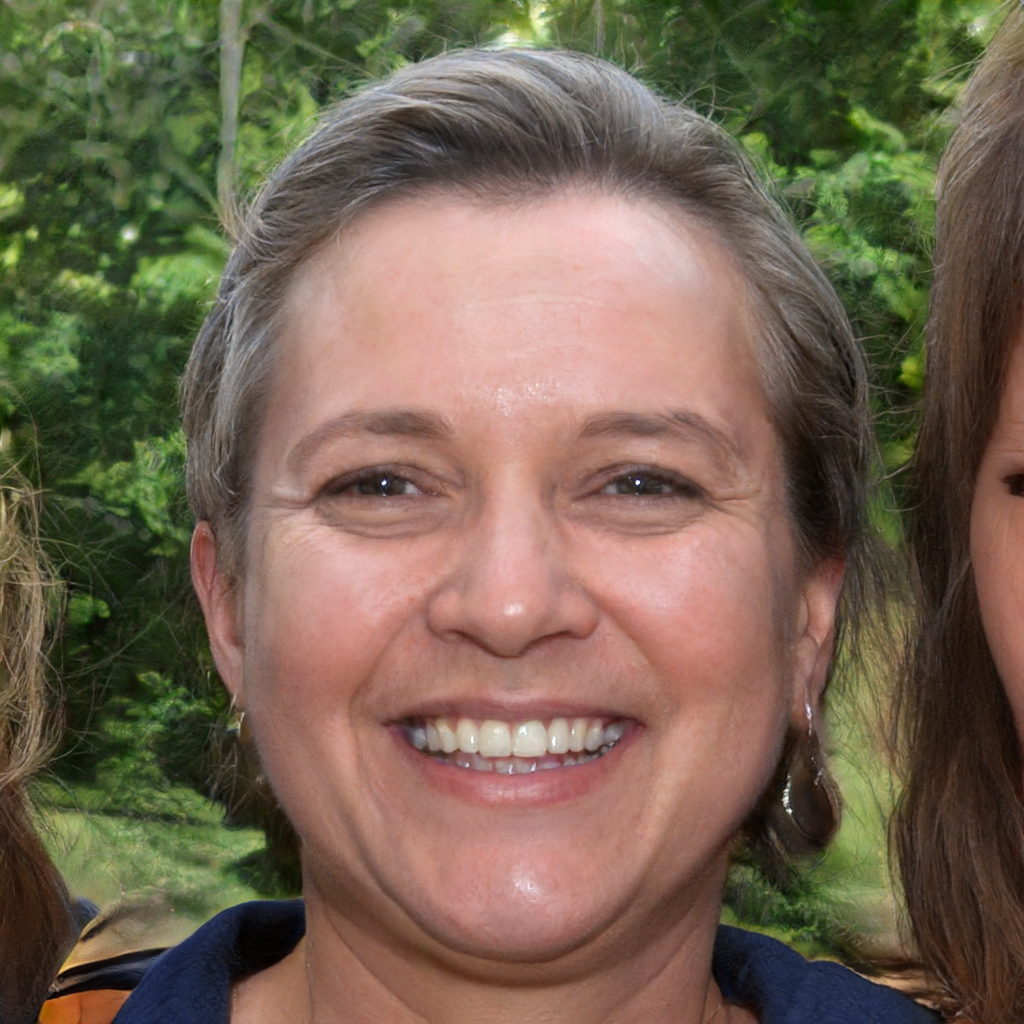
Gender: Female